Menomonee Falls, Wisconsin

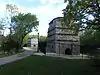
Garwin Mace Lime Kilns

The area that became Menomonee Falls was first inhabited by Native Americans, including the people of the Menominee and Chippewa tribes. The town of Menomonee was created in December 1839.